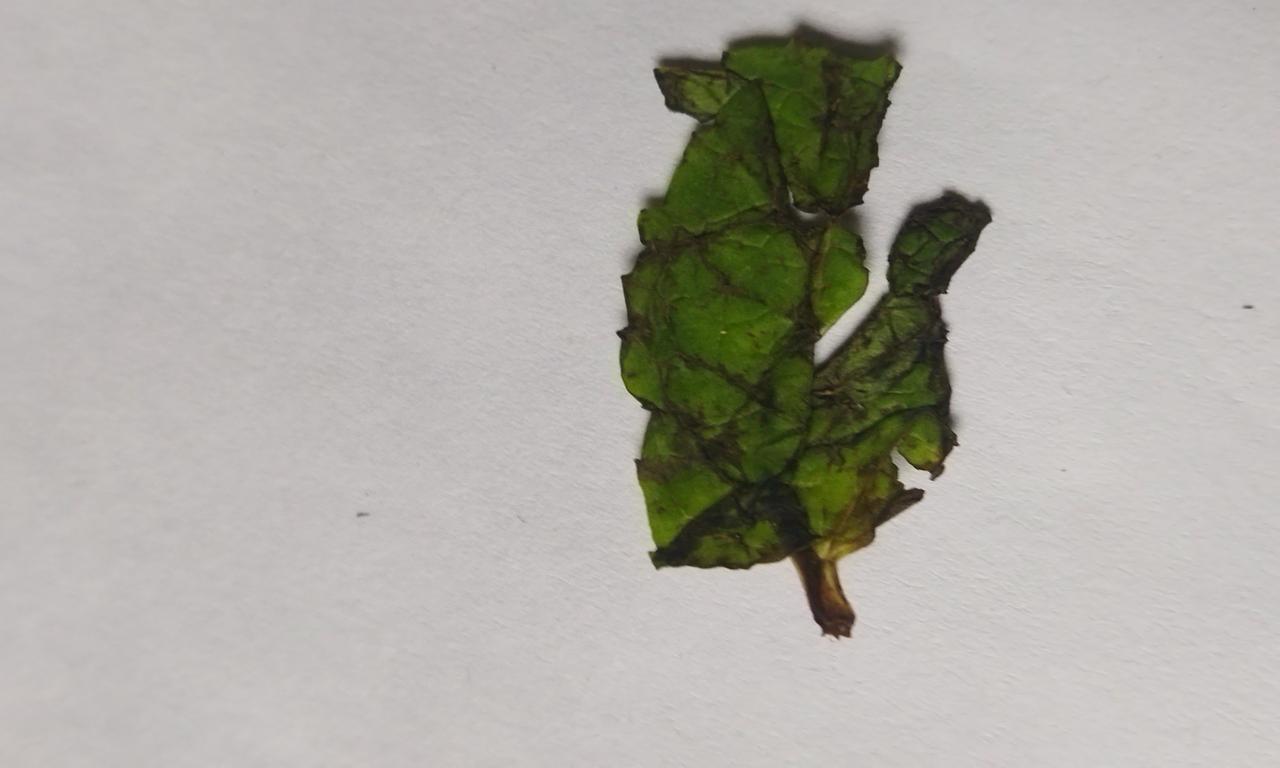
Label: Spoiled